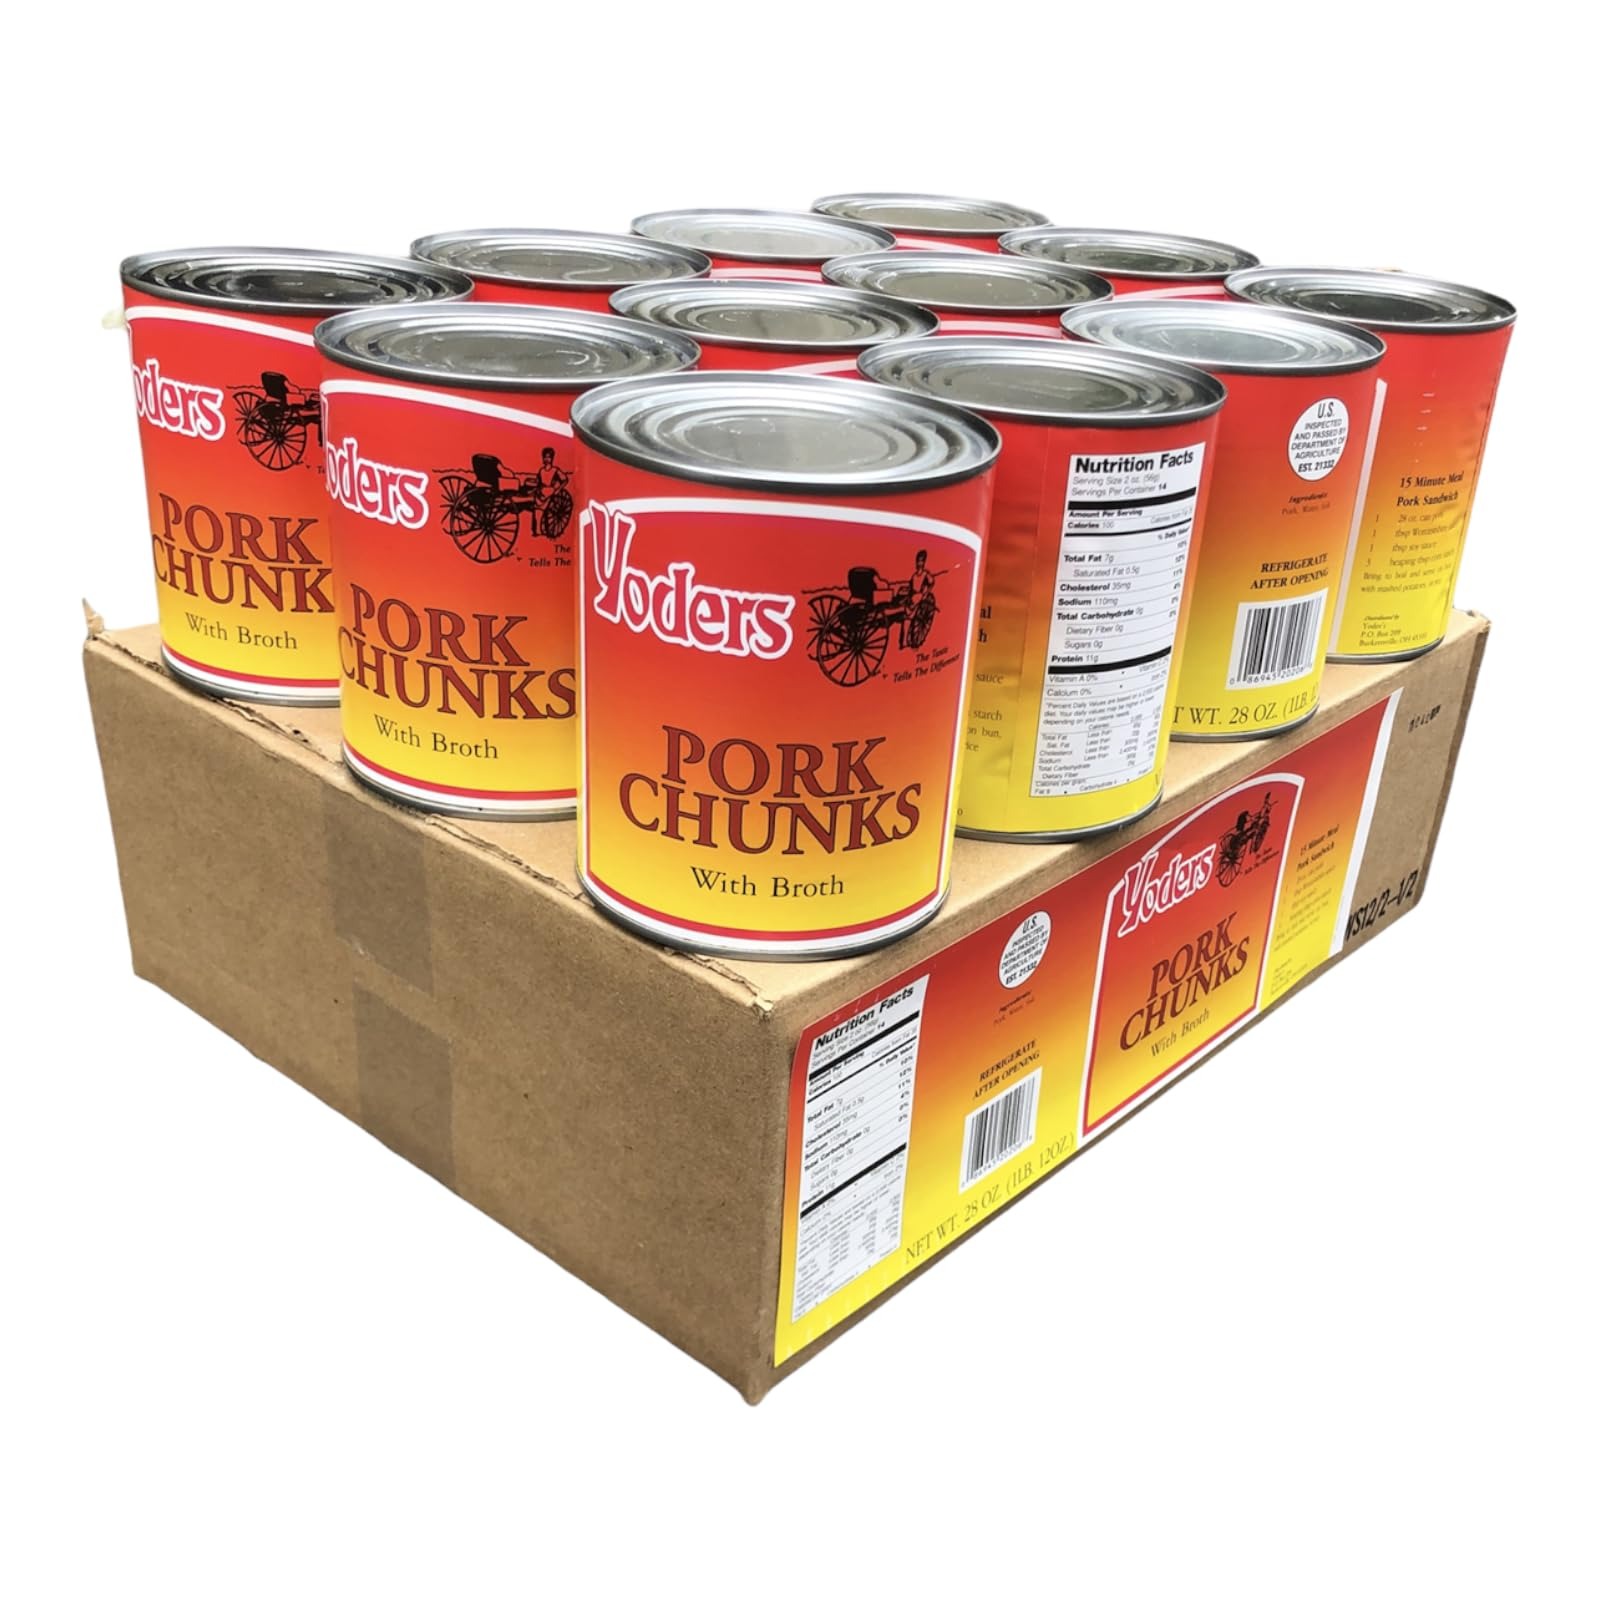
Item Name: Yoder's Canned Pork Meat Case - 12 Cans
Bullet Point 1: 10 + year Shelf Life
Bullet Point 2: Pre-cooked, can be eaten out of the can
Bullet Point 3: Gluten Free / Low Fat Content
Bullet Point 4: Contains only Meat, Water, Salt
Bullet Point 5: 21 Pounds of Meat Total
Product Description: This Canned Meat is non-perishable, requires no refrigeration and is ideal for camping, travel, and long-term food storage. This product may be stored for 10 years or more in airtight sealed cans. Produced exclusively from US farm raised, USDA inspected choice cuts of meat and commercially canned in the United States under the strictest quality standards for optimal taste, quality and safety.
Value: 12.0
Unit: Count

Price: 199